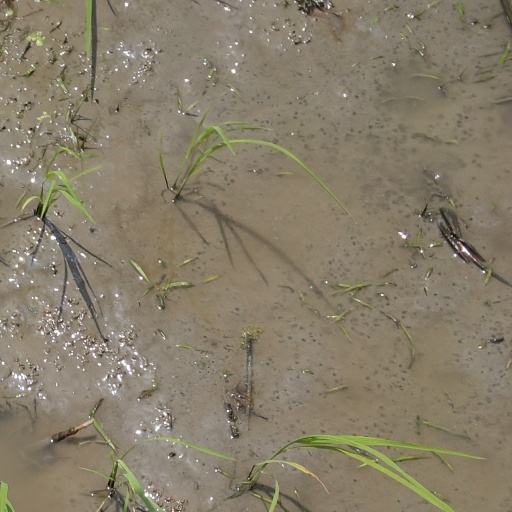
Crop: rice